Bushido Blade (video game)

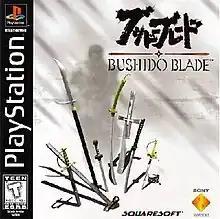
North American cover art

is a fighting video game developed by Lightweight and published by Square for the PlayStation. The game features one-on-one armed combat. Its name refers to the Japanese warrior code of honor "bushidō".